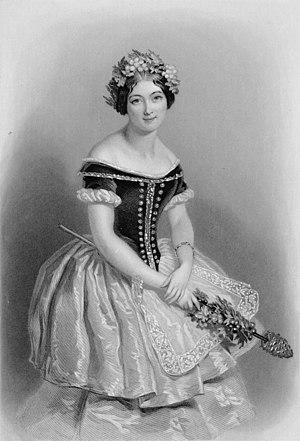
Jules Pierre Théophile Gautier, né à Tarbes le 30 août 1811 et mort à Neuilly-sur-Seine le 23 octobre 1872, est un poète, romancier et critique d'art français.
Carlotta Grisi est une danseuse italienne, de son vrai nom Caronne Adele Giuseppina Maria Grisi, née à Visinada dans l'actuelle Croatie, le 28 juin 1819 et morte à Saint-Jean, le 20 mai 1899.